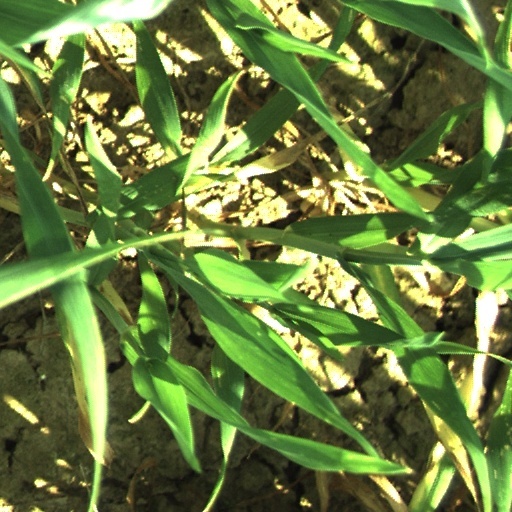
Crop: wheat